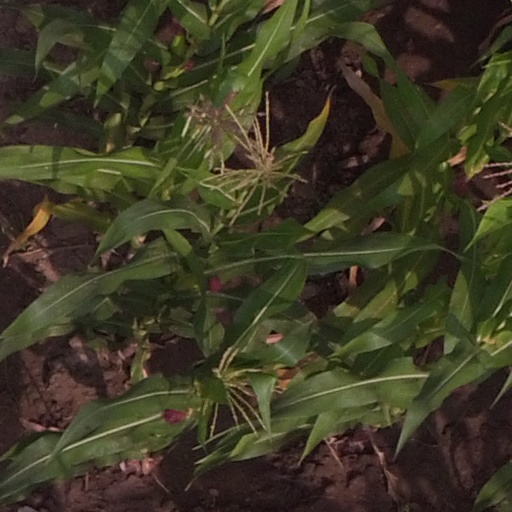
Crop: maize; corn